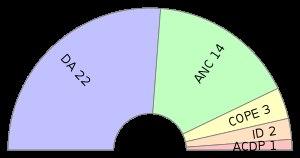
Les Élections générales sud-africaines de 2009 ont consacré la quatrième victoire consécutive du Congrès national africain.